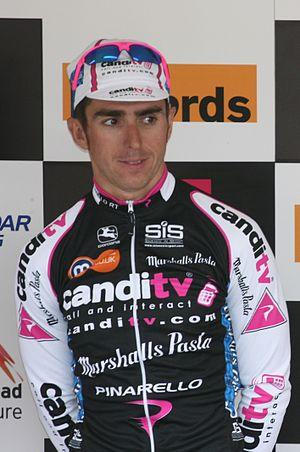
L'équipe cycliste Giordana Racing est une équipe cycliste britannique participant aux circuits continentaux de cyclisme et en particulier l'UCI Europe Tour.
Russell Downing est un cycliste britannique, né le 23 août 1978 à Rotherham en Angleterre. C'est le frère du coureur cycliste Dean Downing.